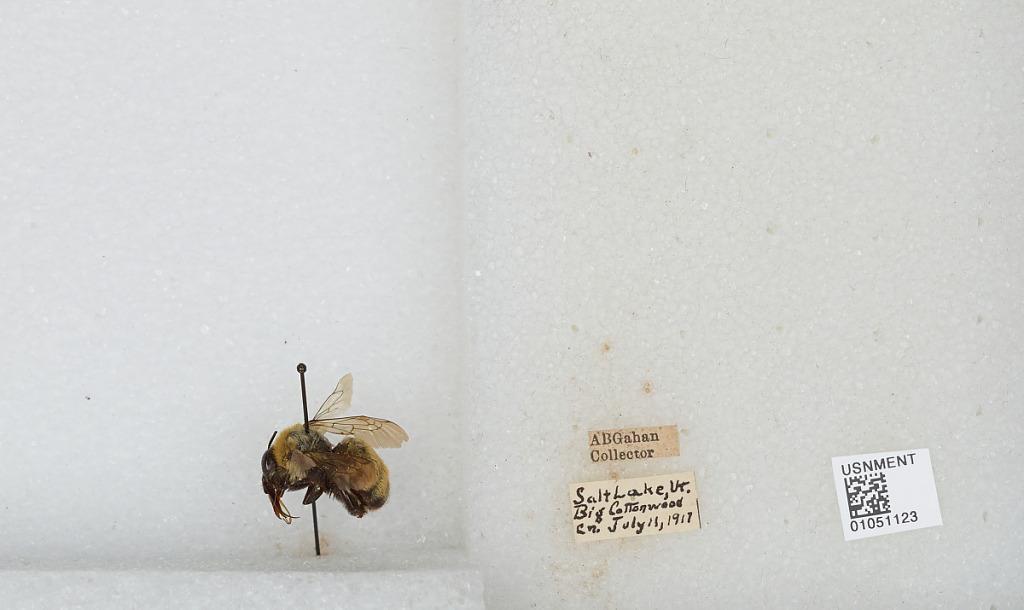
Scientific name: Bombus sp.
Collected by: A. Gahan
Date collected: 1917-7-11
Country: United States
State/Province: Utah
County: Salt Lake
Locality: Big Cottonwood Canyon
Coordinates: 40.6411, -111.689